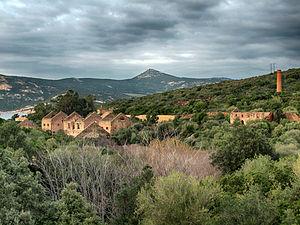
Le lac de l'Argentella est situé en Haute-Corse, à 45 m d'altitude, sur le ruisseau de Chierchiu, affluent du ruisseau de Cardiccia qui se jette en mer Méditerranée dans la baie de Crovani/golfe de Galéria.
Calenzana est une commune française située dans la circonscription départementale de la Haute-Corse et le territoire de la collectivité de Corse. Elle appartient à l'ancienne piève d'Olmia, en Balagne.